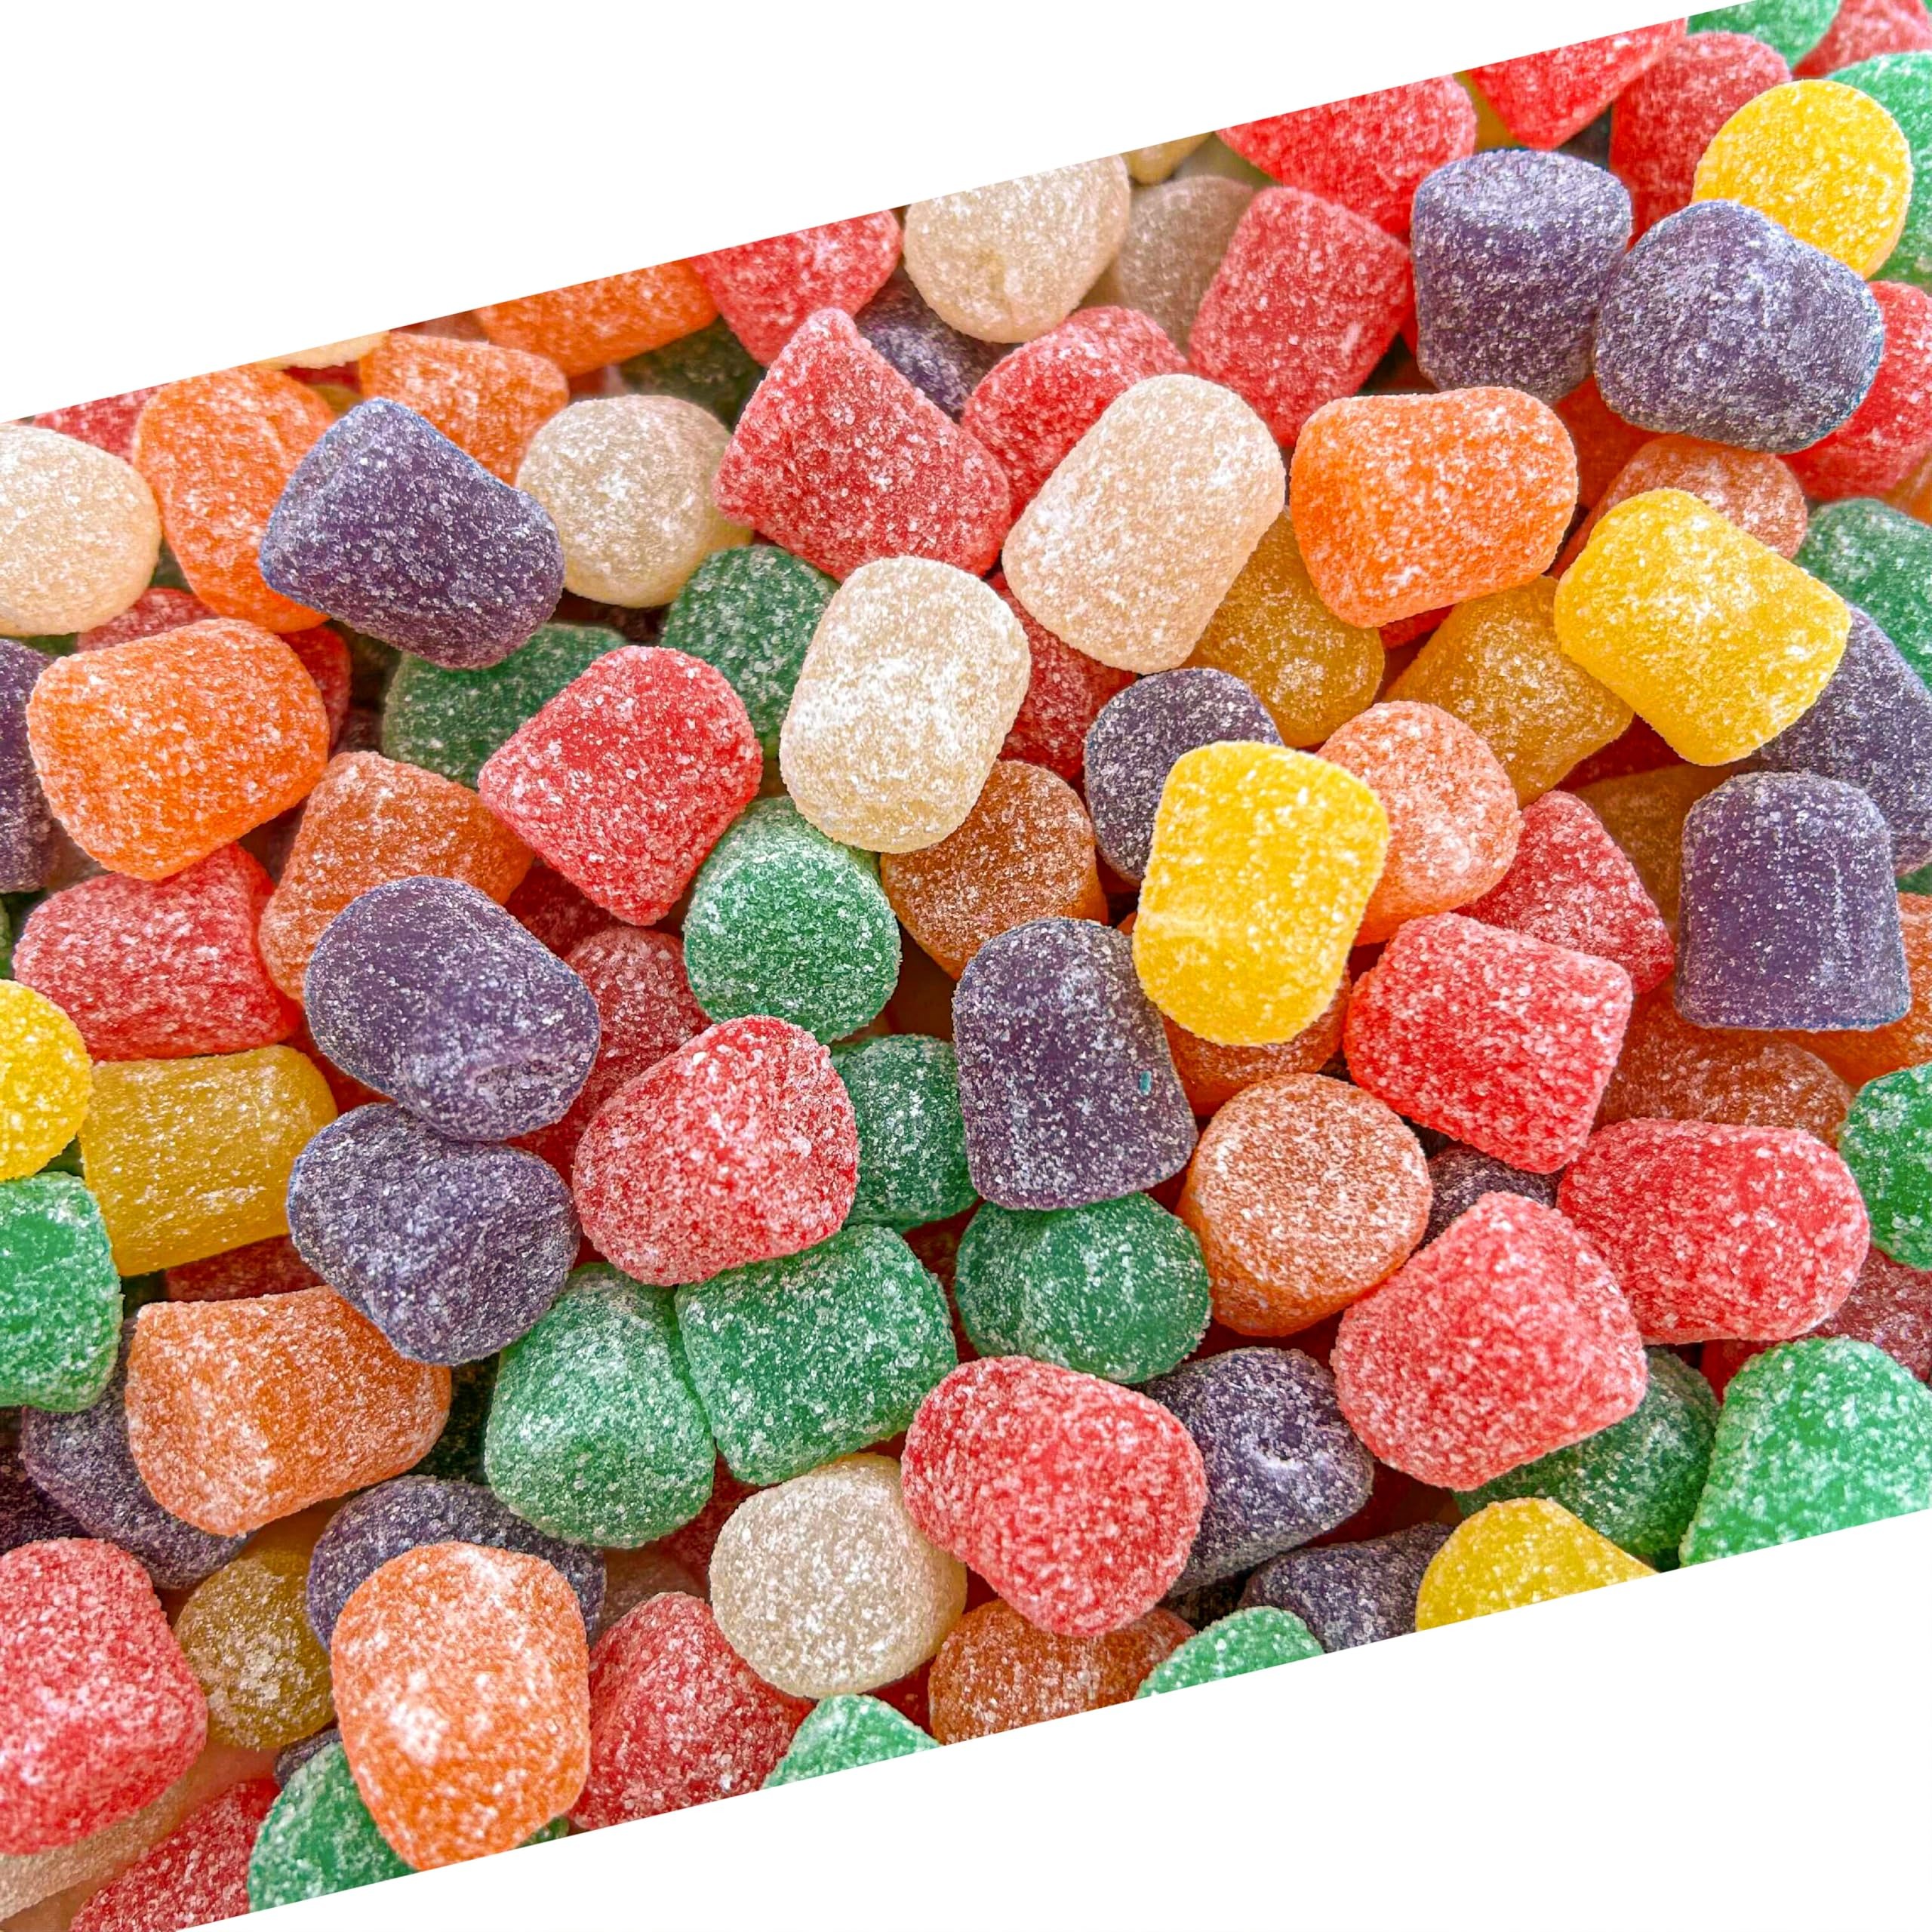
Item Name: Spice Gum Drops Candy | 3 Pound Bag | Assorted Colorful Chewy Treats
Bullet Point 1: Enjoy the Spice Gum Drops Chewy candy available in a multitude of flavors and colors
Bullet Point 2: These old-school sugar-dusted candies have a soft spicy jelly center just perfect for spice and heat seekers; each drop is 0.5 inch in diameter
Bullet Point 3: Our gumdrops feature six unique flavors including cinnamon, clove, anise, peppermint, spearmint, and wintergreen
Bullet Point 4: Bright jelly candies are great for occasions such as birthdays, Halloween, Thanksgiving, and Christmas holiday parties, office bowls, movie nights; also perfect for baking, decorating, or eating right out of the bag
Bullet Point 5: Packed by LaetaFood; bulk 3 lbs; always fresh
Product Description: Spice Gum Drops Candy, Assorted Colorful Chewy Mix (3 Pound Bag)
Value: 48.0
Unit: Ounce

Price: 20.99